Stanley Hall, Clayfield

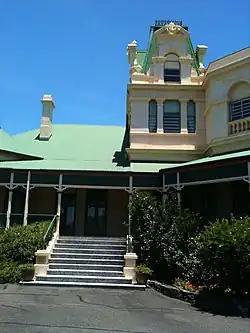
Stanley Hall, 2012

Stanley Hall is a heritage-listed former residence at 25 Enderley Road, Clayfield, City of Brisbane, Queensland, Australia. It was first built in 1885 and redeveloped to a design by architect George Henry Male Addison. It is now part of St Rita's College. It was added to the Queensland Heritage Register on 21 October 1992.